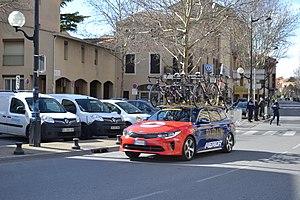
lors de la 5ème étape du Paris-Nice 2018, à Apt